Pittsburgh Penguins

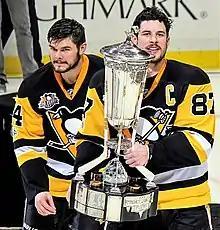
Throughout the 2016–17 season, a commemorative patch was added to the uniforms to celebrate the team's 50th anniversary.

The Penguins have worn their black jersey at home since the league began the initiative to do so beginning with the 2003–04 NHL season. The team wore their powder blue, 1968–1972 "throwbacks" against the Buffalo Sabres in the 2008 Winter Classic. This throwback was supposedly retired with the introduction of a new dark blue third jersey that made its debut at the 2011 Winter Classic. For the 2011–12 season, the 2011 Winter Classic jersey was the team's official third uniform, with the 2008 Winter Classic uniform having been retired. Called the "Blue Jerseys of Doom" by the "Pittsburgh Tribune-Review", the alternate jerseys were worn when Sidney Crosby sustained a broken jaw and when he suffered a concussion in the 2011 Winter Classic. Evgeni Malkin was also concussed during a game when the Penguins donned the alternate uniforms.